Three Mills

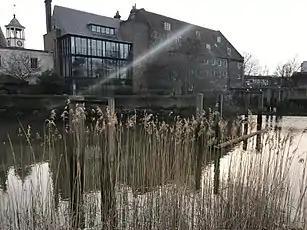

Ownership changed relatively frequently during the 17th to the late 19th centuries, until 1872 when it was purchased by gin distillers J&W Nicholson & Co of Clerkenwell. Initially producing Lamplighter Gin on site, the company eventually moved production of all of their brands to the site. Distilling ceased in 1941 during the rationing shortages of World War II. The Nicholson family, headed by Sir Richard Nicholson, sold the business to the Distillers Company.